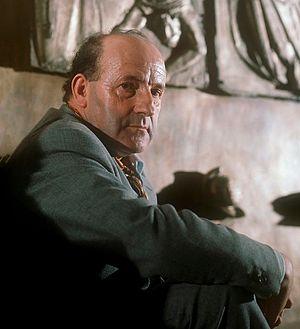
Giacomo Manzù, pseudonyme de Giacomo Manzoni est un sculpteur italien.